John Atta Mills

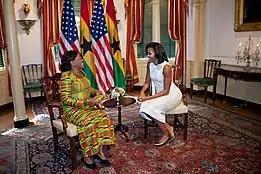
First Lady Ernestina Mills, wife of John Atta Mills, with Michelle Obama in 2012

President Atta Mills re-equipped and re-tooled the security agencies: the military, the police, the fire service, the Immigration, The Prisons Service and the Customs Excise and Preventive Service (CEPS). In order to ensure inter-generational equity because of the "finite nature of resource revenue" as well as financial security for future Ghanaian generations, the Mills government established in 2011, the Ghana Heritage Fund - a sovereign wealth fund generated from petroleum revenue accumulated from the country's oil and gas industry. John Atta Mills established the Media Development Fund to promote media excellence and freedom in the spirit of 1992 constitution. A few months prior to his death, he was praised by US President Barack Obama for making Ghana a "good news story" that had good democratic credentials. He also fostered economic ties with China in a bid strengthen Sino-Ghanaian bilateral relations. In 2009, the Journal of International Affairs at Columbia University featured Mills as one of the "Five Faces of African Innovation and Entrepreneurship" along with South African innovator, Euvin Naidoo and Mo Ibrahim, (founder of Celtel International and Chairman of the Mo Ibrahim Foundation) where he was lauded for his commitment to strengthening Ghana's Electoral Commission, National Media Commission and